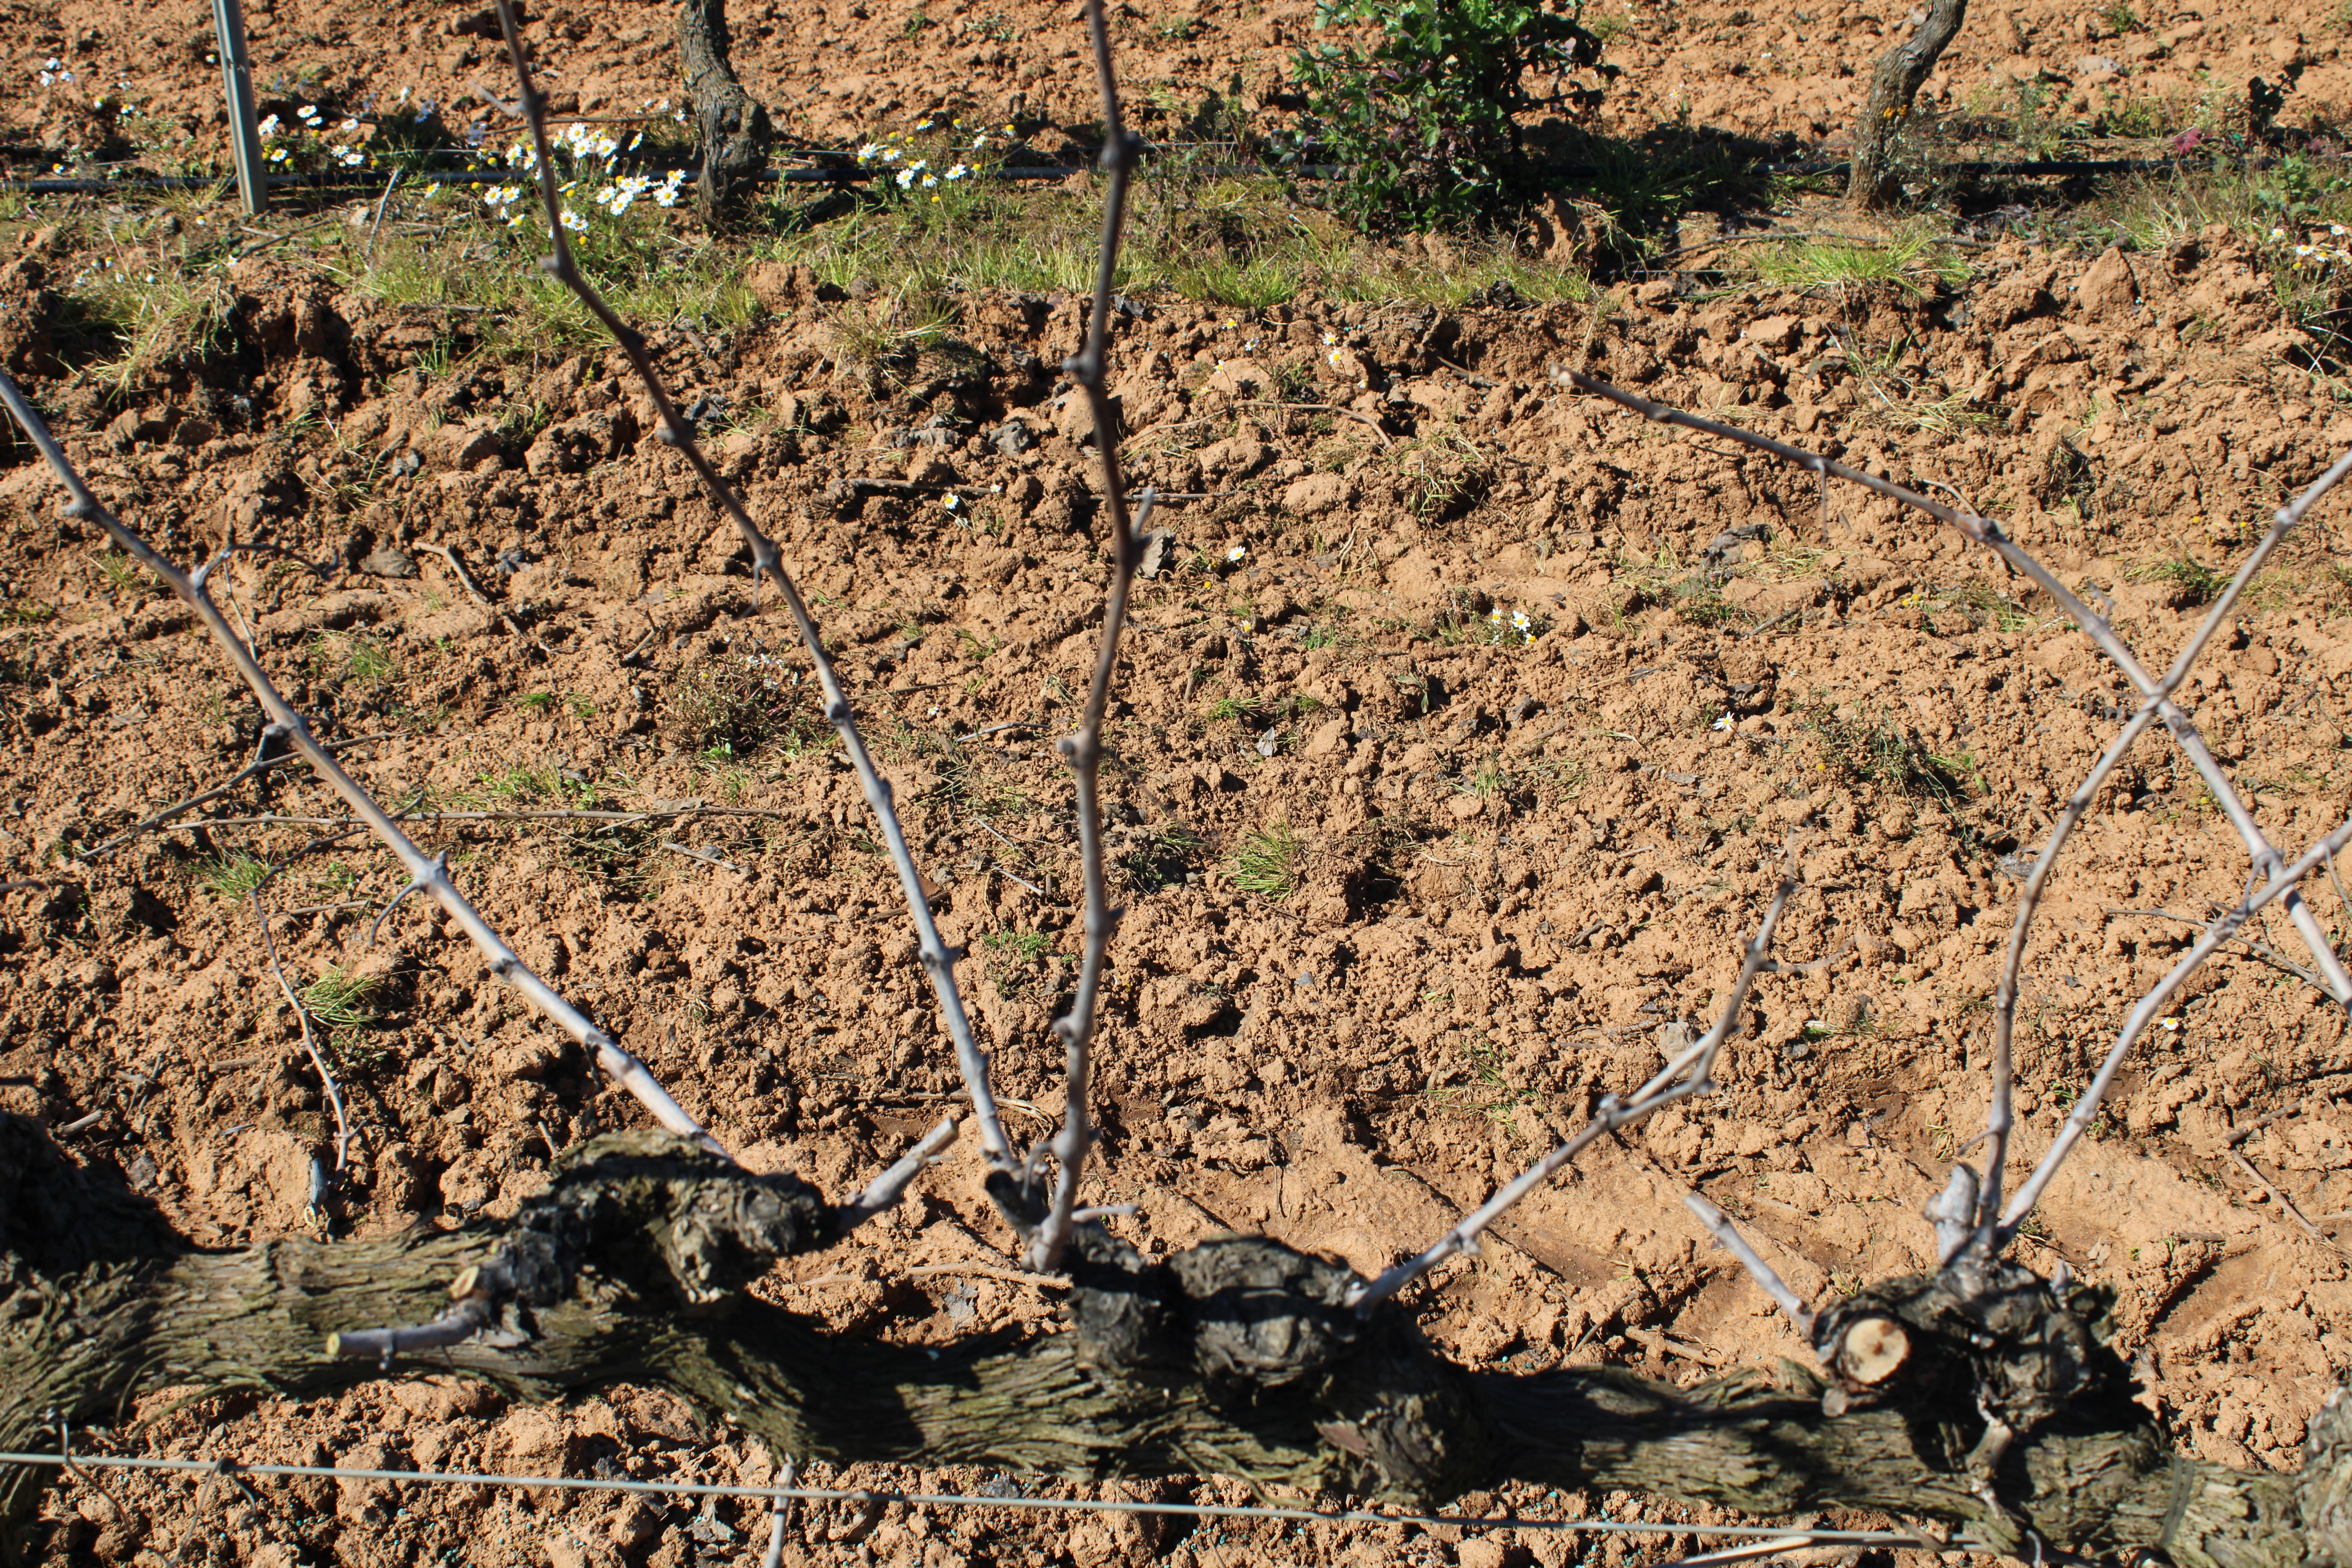
Unpruned shoots: 6
Pruned shoots: 3
Trunks: 1